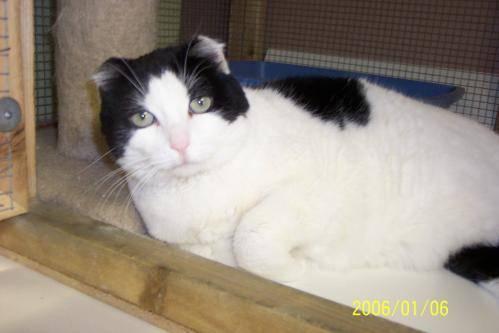
cat